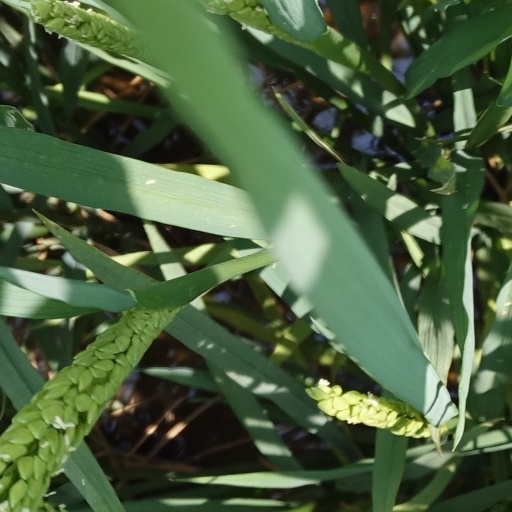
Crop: rice